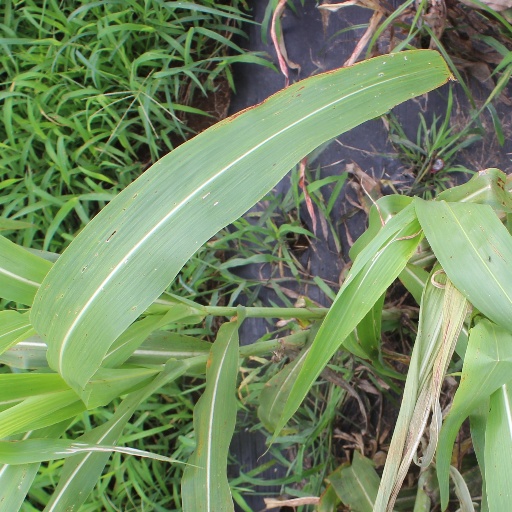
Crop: sorghum